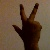
The image shows a hand gesture representing the number 3 in Indian Sign Language.